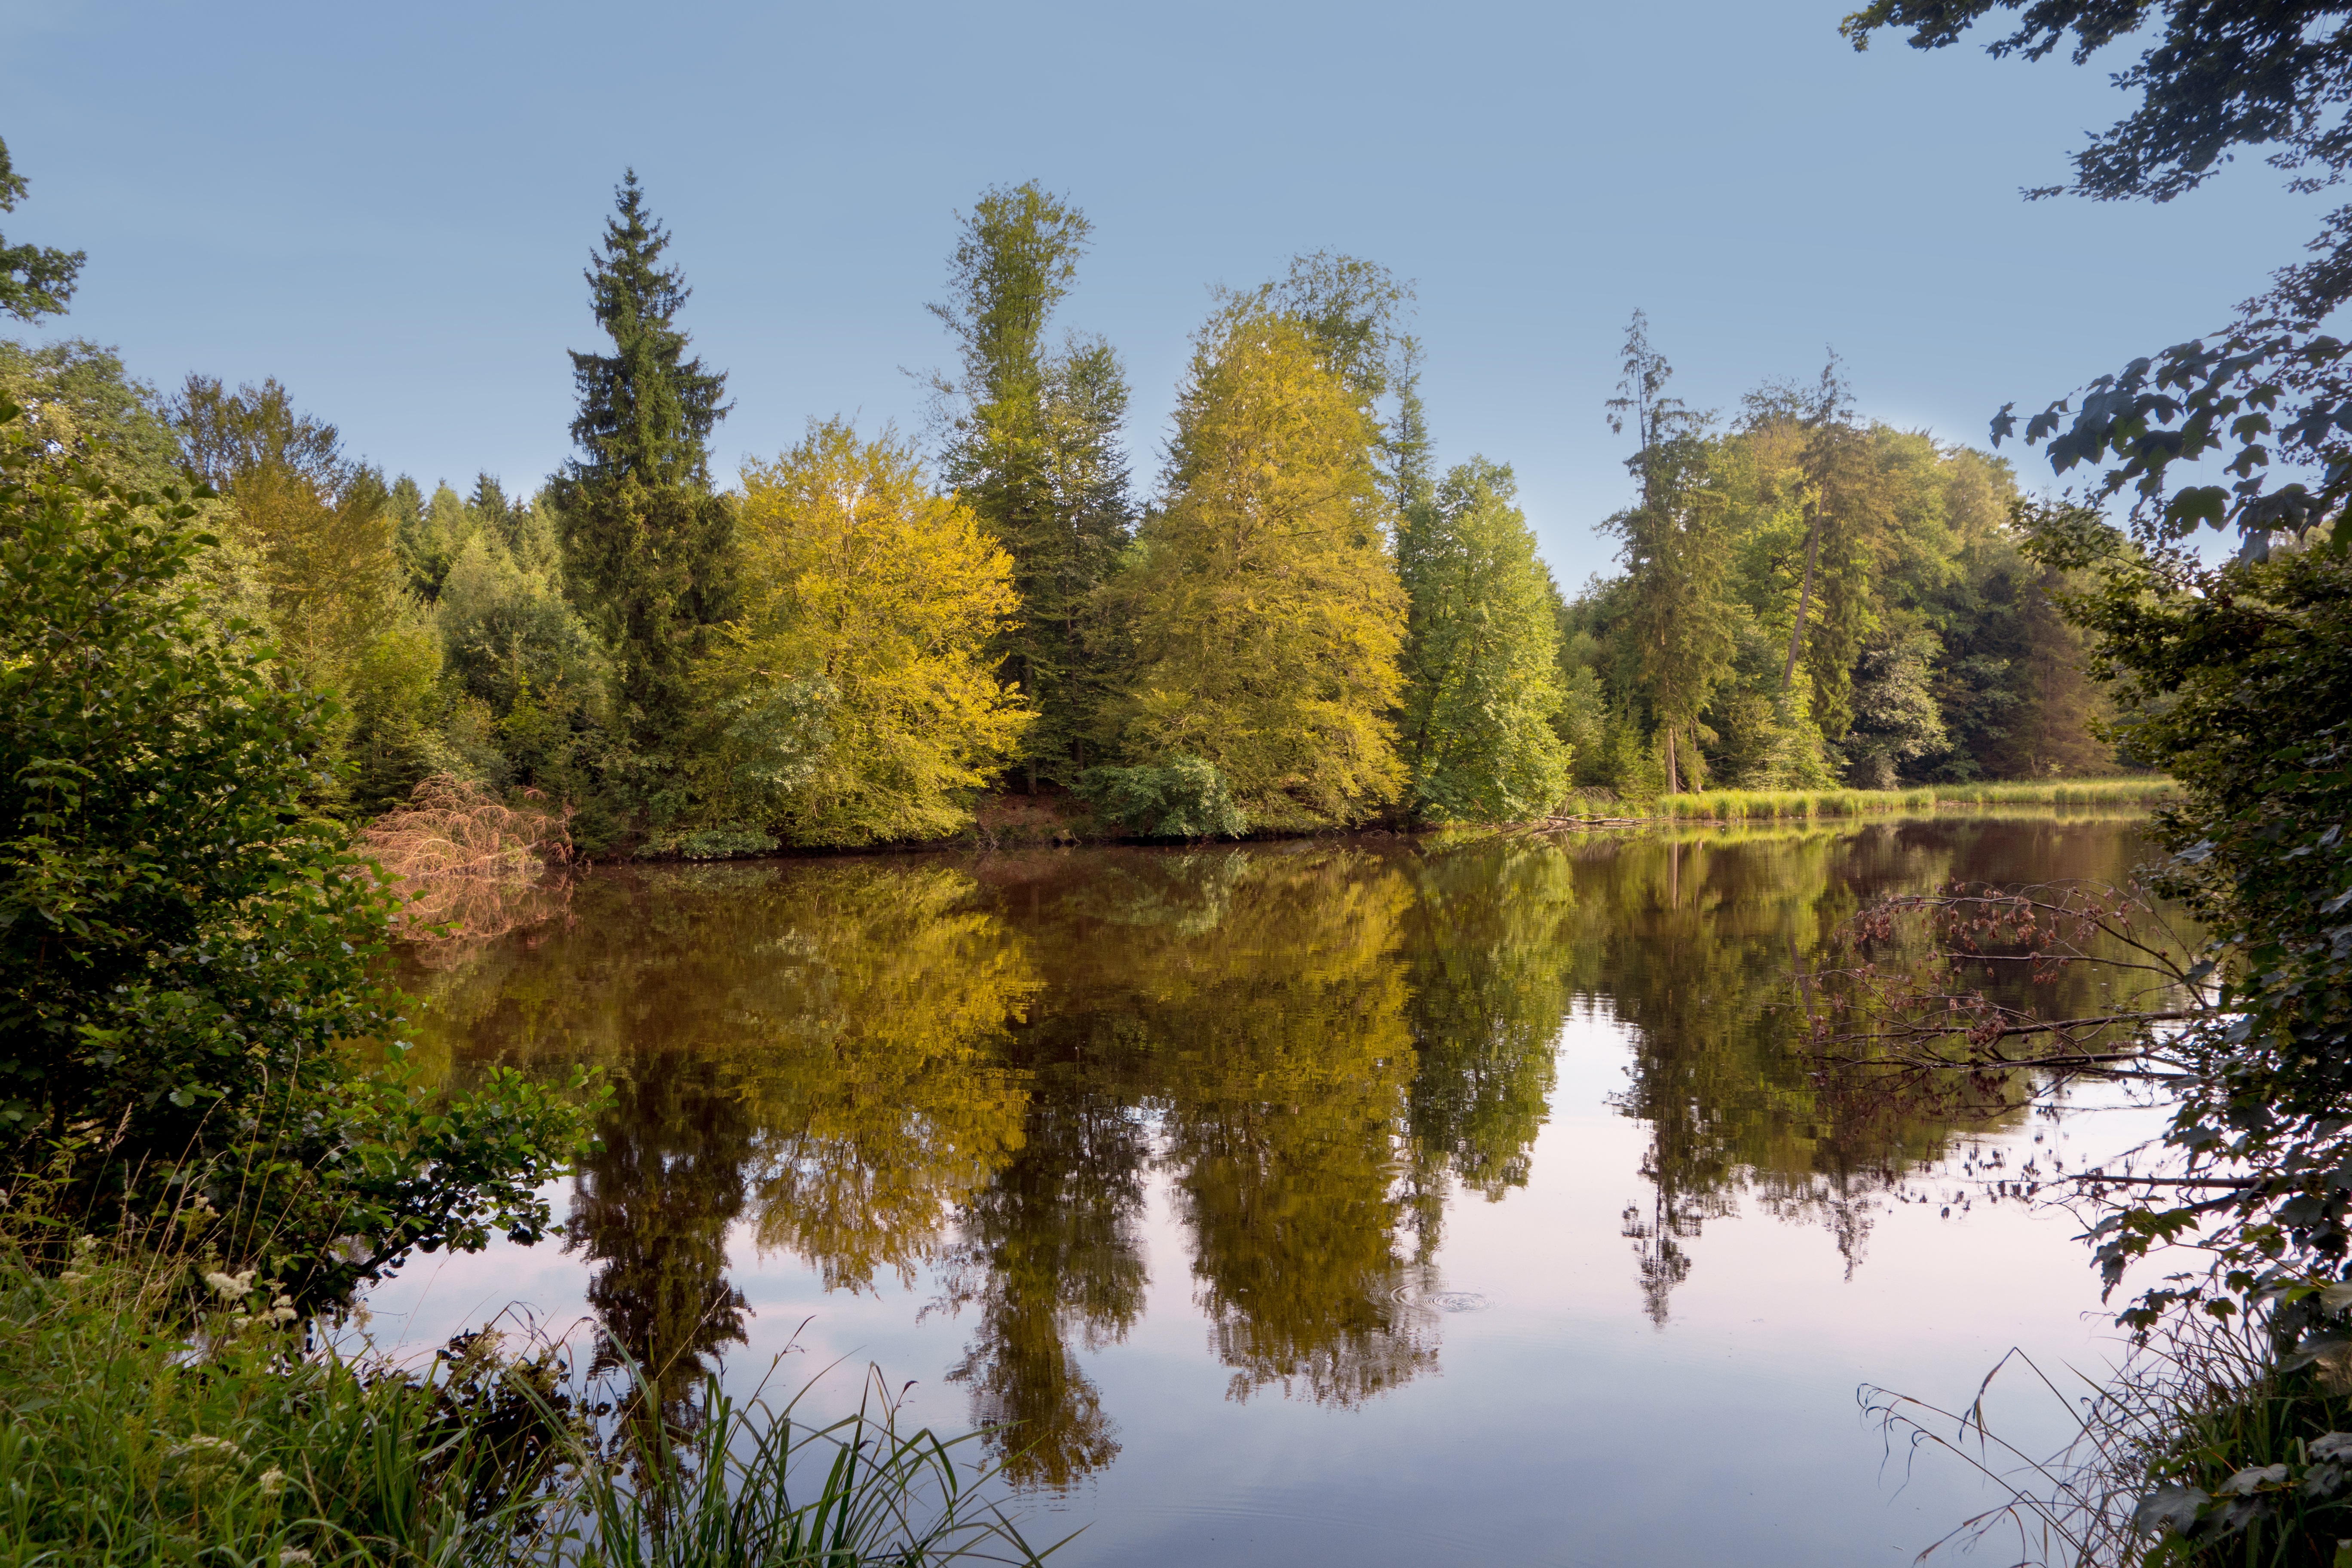
landscape, tree, water, nature, forest, wilderness, plant, sky, meadow, leaf, lake, river, pond, reflection, scenic, autumn, lonely, season, trees, leaves, bank, vision, wetland, woodland, habitat, mood, waters, idyll, autumn forest, ecosystem, mirroring, mirror image, biome, woody plant, temperate broadleaf and mixed forest, temperate coniferous forest, forest shores